Fiber bundle

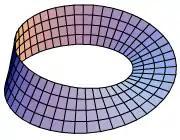
The Möbius strip is a nontrivial bundle over the circle.

Perhaps the simplest example of a nontrivial bundle formula_2 is the Möbius strip. It has the circle that runs lengthwise along the center of the strip as a base formula_10 and a line segment for the fiber formula_11, so the Möbius strip is a bundle of the line segment over the circle. A neighborhood formula_59 of formula_60 (where formula_61) is an arc; in the picture, this is the length of one of the squares. The preimage formula_31 in the picture is a (somewhat twisted) slice of the strip four squares wide and one long (i.e. all the points that project to formula_59).